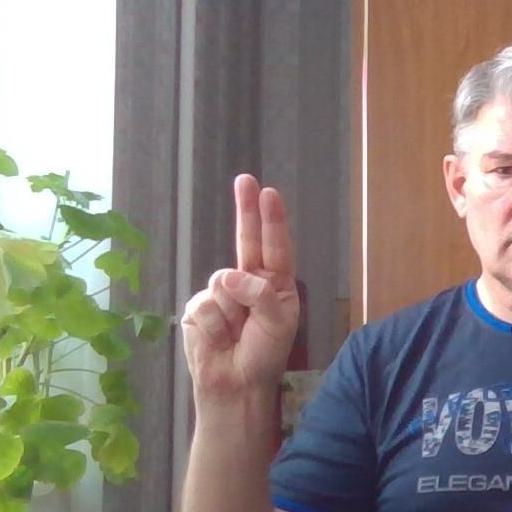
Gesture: two_up